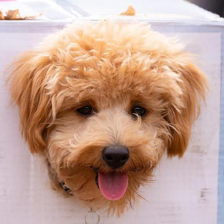
Label: animals